Fredericton Railway Bridge

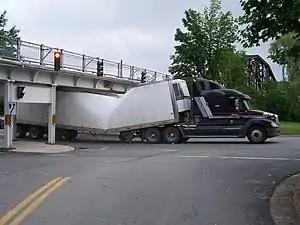
Truck fails to clear the bridge underpass on Waterloo Row, 2006.

The Northern and Western Railway was renamed to the Canada Eastern Railway in 1890 and was purchased in 1904 by a federal Crown corporation the Intercolonial Railway (ICR) to give the railway access to the provincial capital. The ICR operated the line from Fredericton to the Miramichi River valley as well as the Fredericton railway bridge. The ICR was merged into the Canadian National Railways (CNR) in 1918.